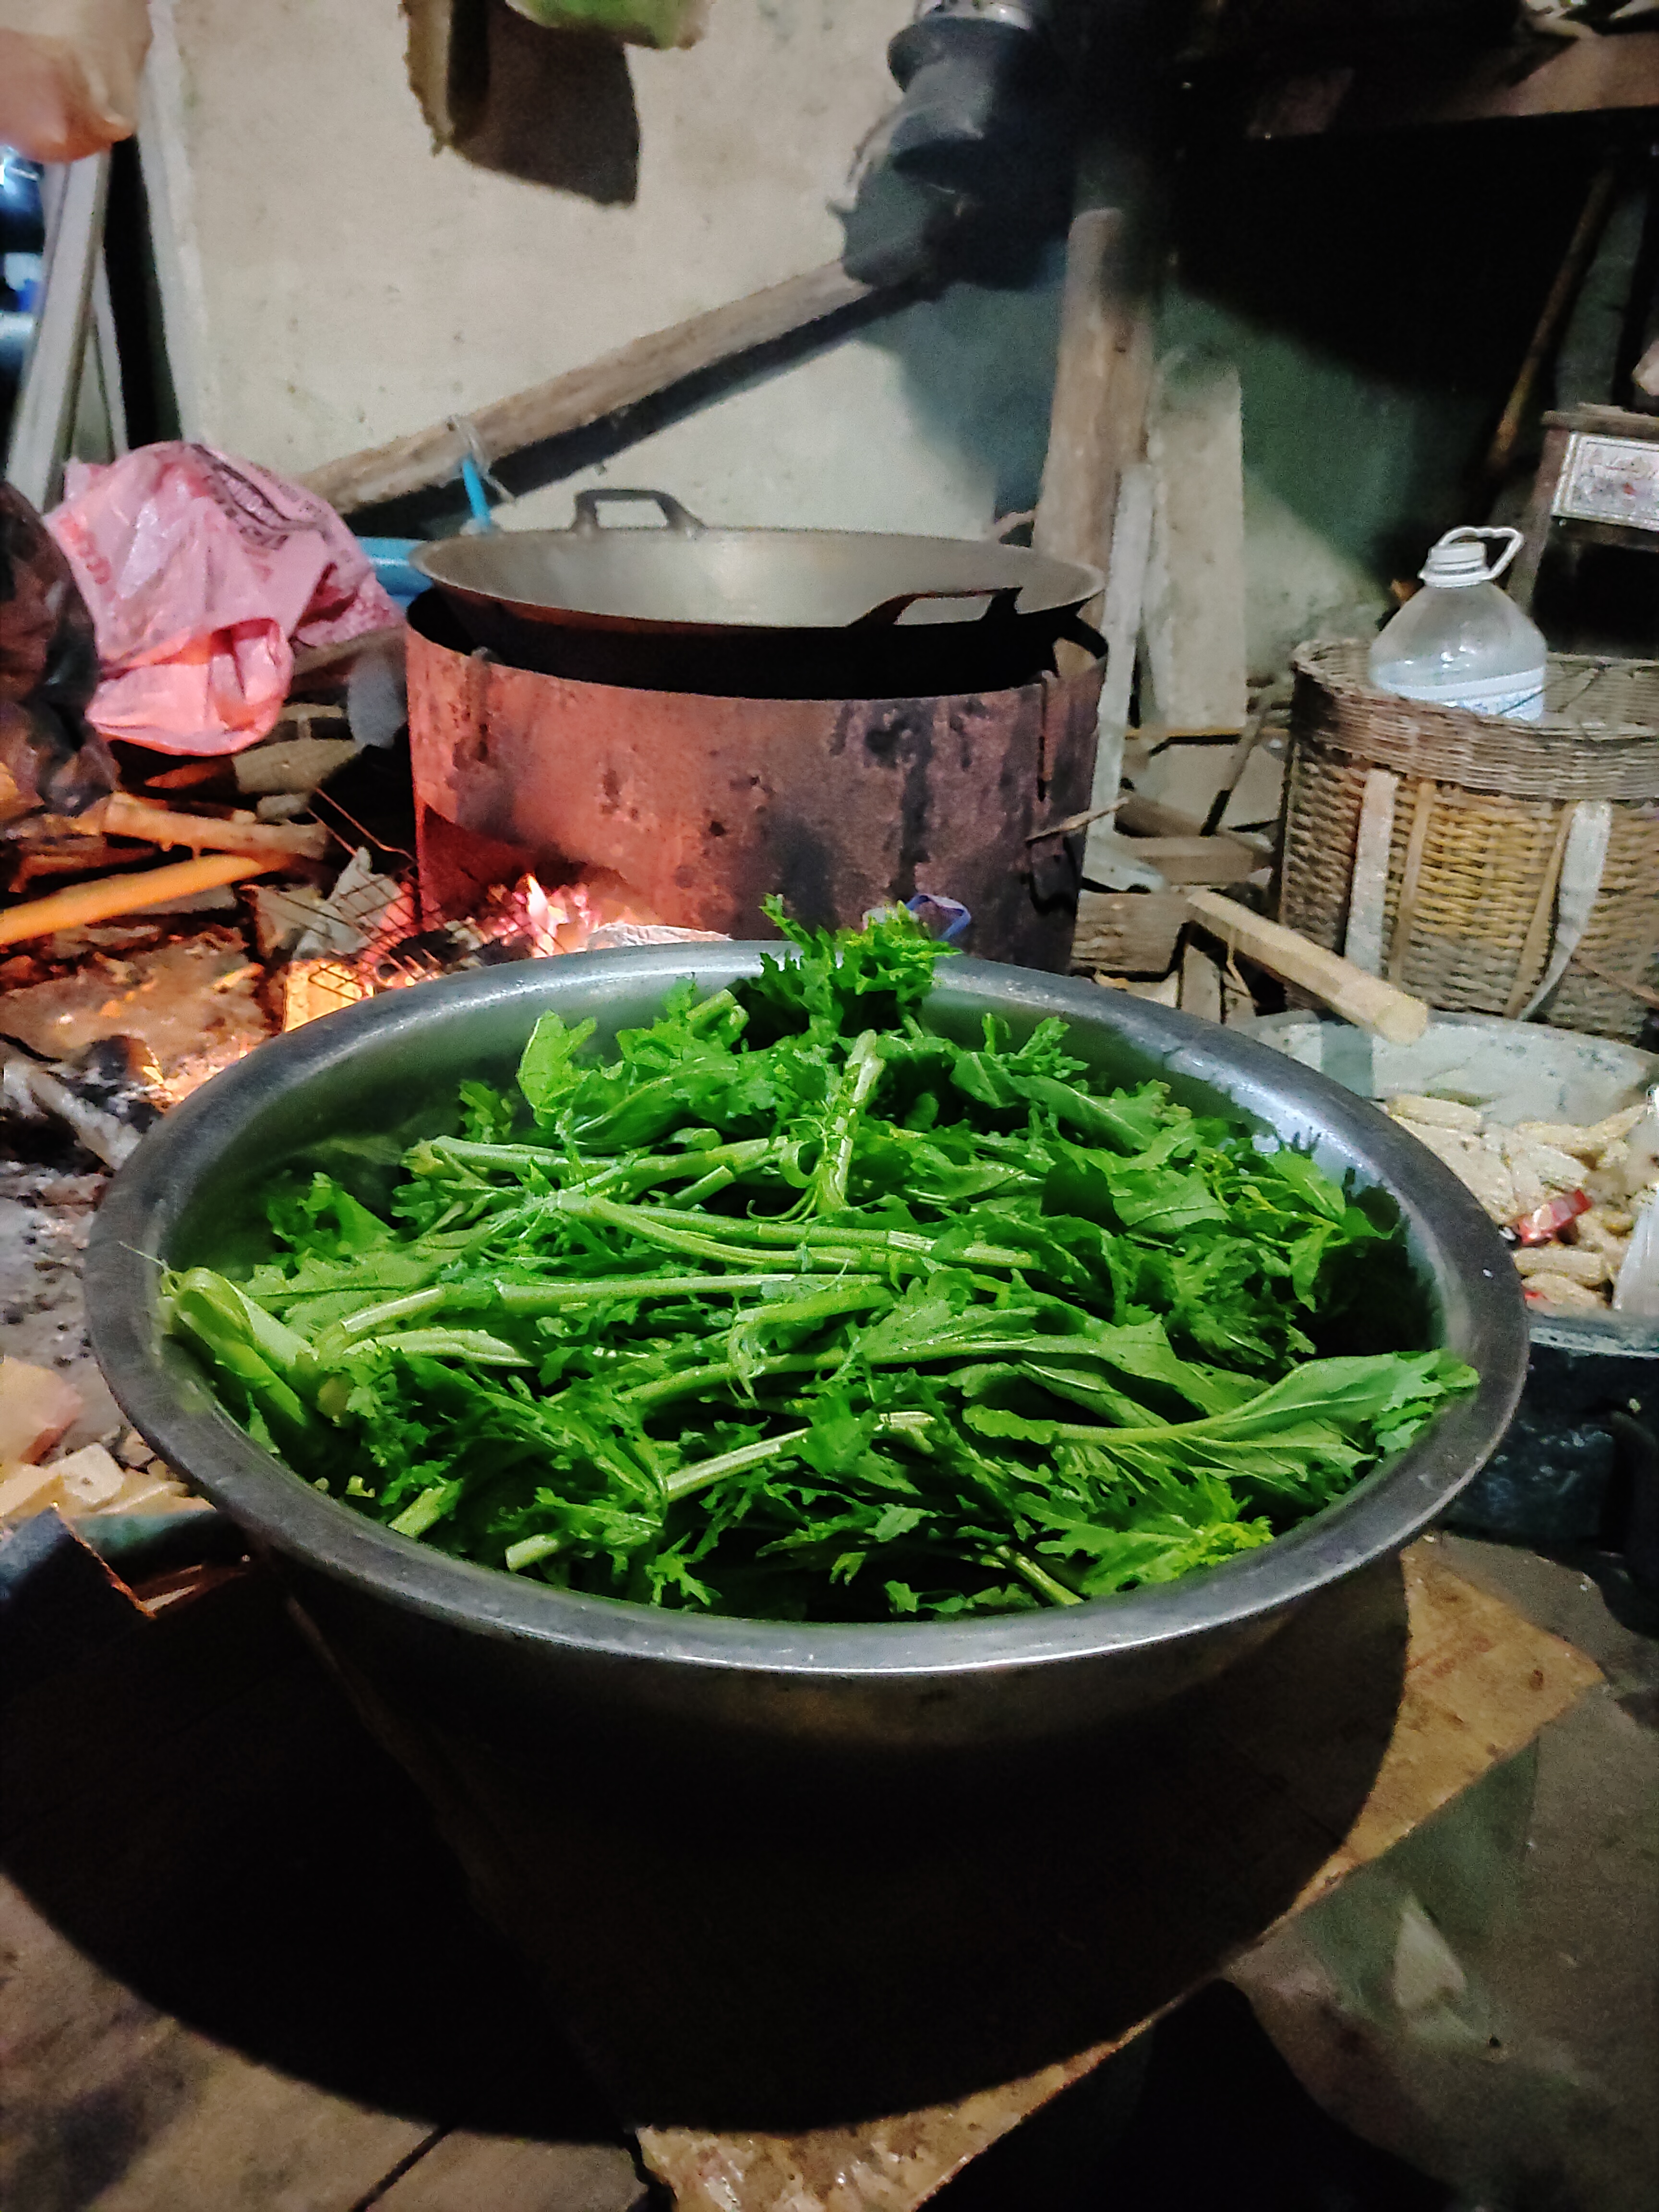
food, vegetable, plant, herb, leaf vegetable, legume, produce, flower, local food, vegetarian food, asparagus